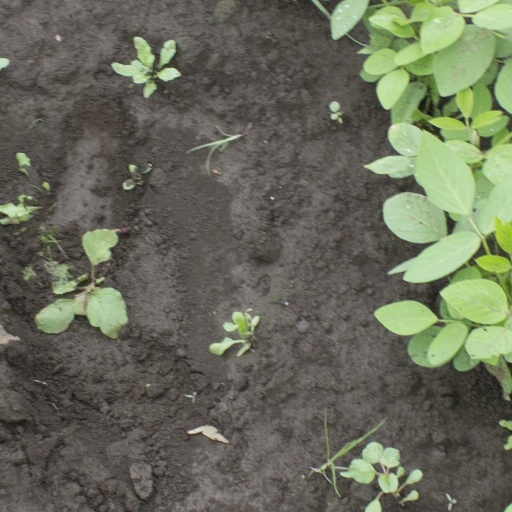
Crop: soybean